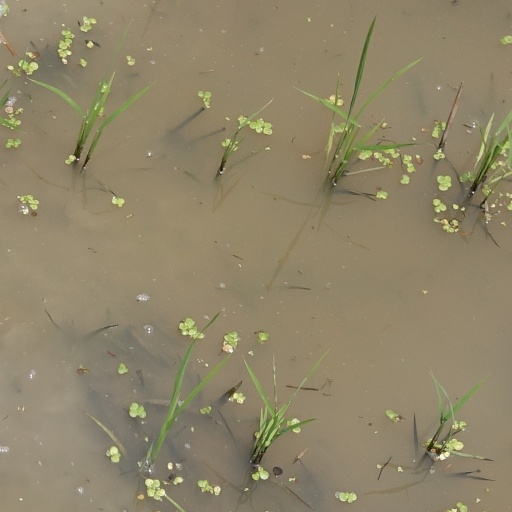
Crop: rice